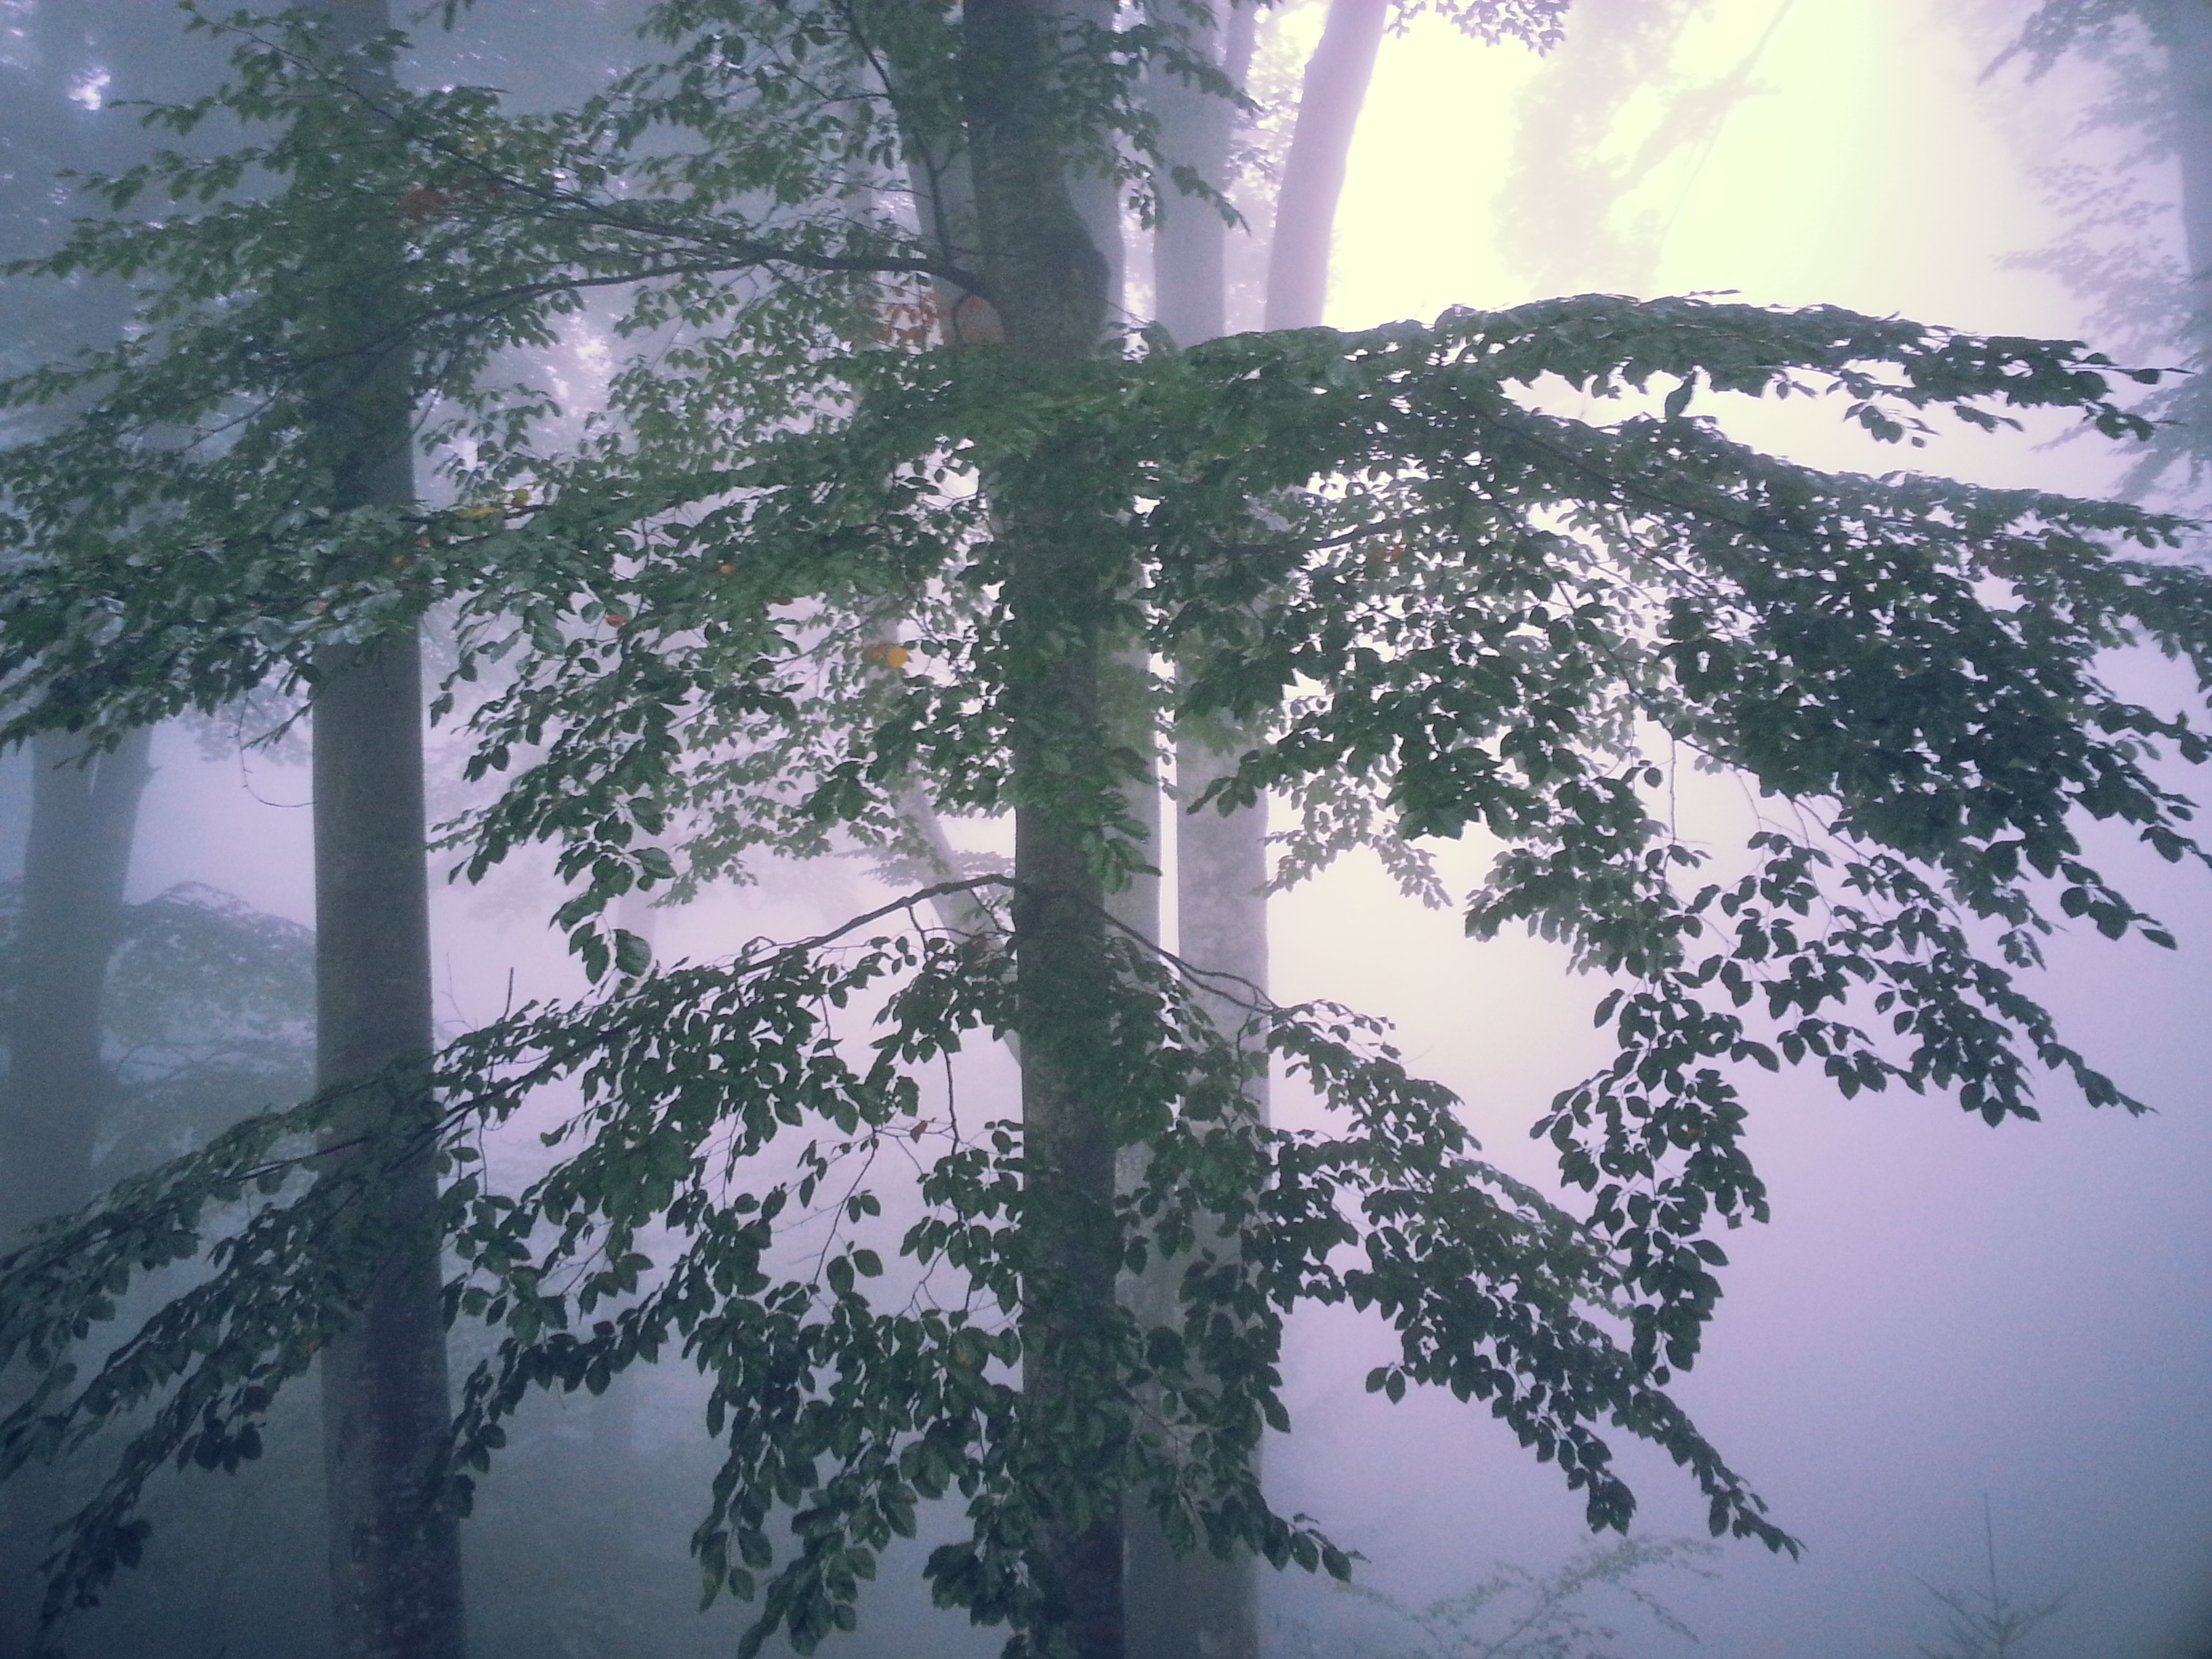
tree, nature, forest, branch, snow, winter, light, plant, fog, mist, sunlight, morning, leaf, wind, atmosphere, reflection, weather, haze, habitat, ecosystem, screenshot, atmospheric phenomenon, woody plant